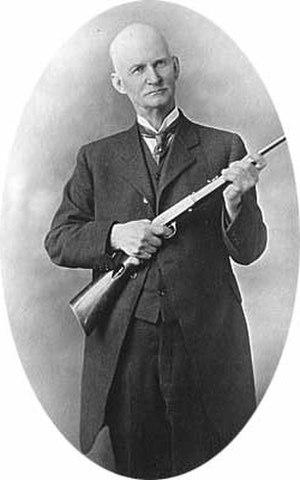
John Browning (1855–1926) portant une carabine Browning semi-automatique en calibre 22 à percussion annulaire.
John Moses Browning est un concepteur d'armes à feu américain, qui développa de nombreux types d'armes, munitions et mécanismes, dont beaucoup sont encore utilisés de par le monde. Il est une des figures les plus importantes du développement des armes automatiques et semi-automatiques modernes. Ses plus grands succès incluent le Colt M1911, la Browning M2, le Browning GP, le Browning BAR M1918 ainsi que le Browning Auto-5. Ces armes sont encore de nos jours parmi les modèles les plus copiés, certaines sont encore utilisées par diverses armées.